Elkmont, Tennessee

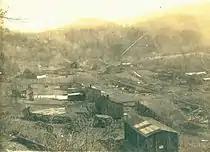
Elkmont in 1915

Early Elkmont was a typical temporary logging camp. These camps bore a resemblance to later Depression-era shanty towns. Shanty houses (or "set off" houses), a post office, a transient hotel, a commissary, and sheds critical to railroad maintenance were the town's only buildings. Many loggers lived in boarding houses, and some crossed Sugarland Mountain via a trail connecting Elkmont to the Sugarlands. As logging operations progressed, it became necessary to move the camp higher up the mountain slopes to the south. The company managed this by loading the shanties onto railroad flatcars and moving them to pre-constructed foundations using a logging crane. Although the logging camps moved, Elkmont remained the company's primary base of operations in the upper Little River valley.